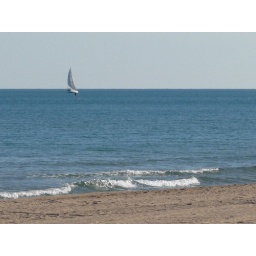
a lone sailboat and a gorgeous beach near La Marina on the Costa Blanca